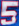
Number: 5